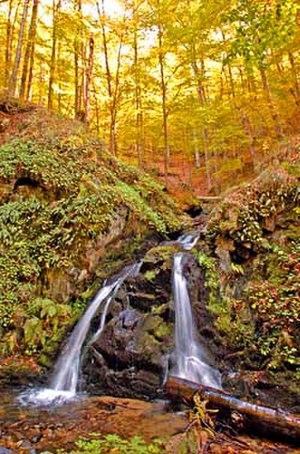
La Région de l'Est est une des huit régions statistiques de la Macédoine du Nord. La Région de l'Est est située dans le centre-est du pays et est frontalière de la Bulgarie.
Pehtchevo ou Pehčevo est une municipalité et une ville de l'est de la Macédoine du Nord. La municipalité comptait 5 517 habitants en 2002 et fait 208,2 km². La ville en elle-même comptait alors 3 237 habitants, le reste de la population étant réparti dans les villages alentour.